Autichamp

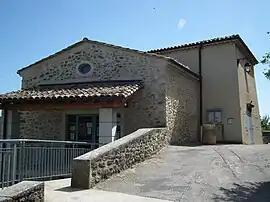
Town hall

Autichamp is a commune in the Drôme department in southeastern France.